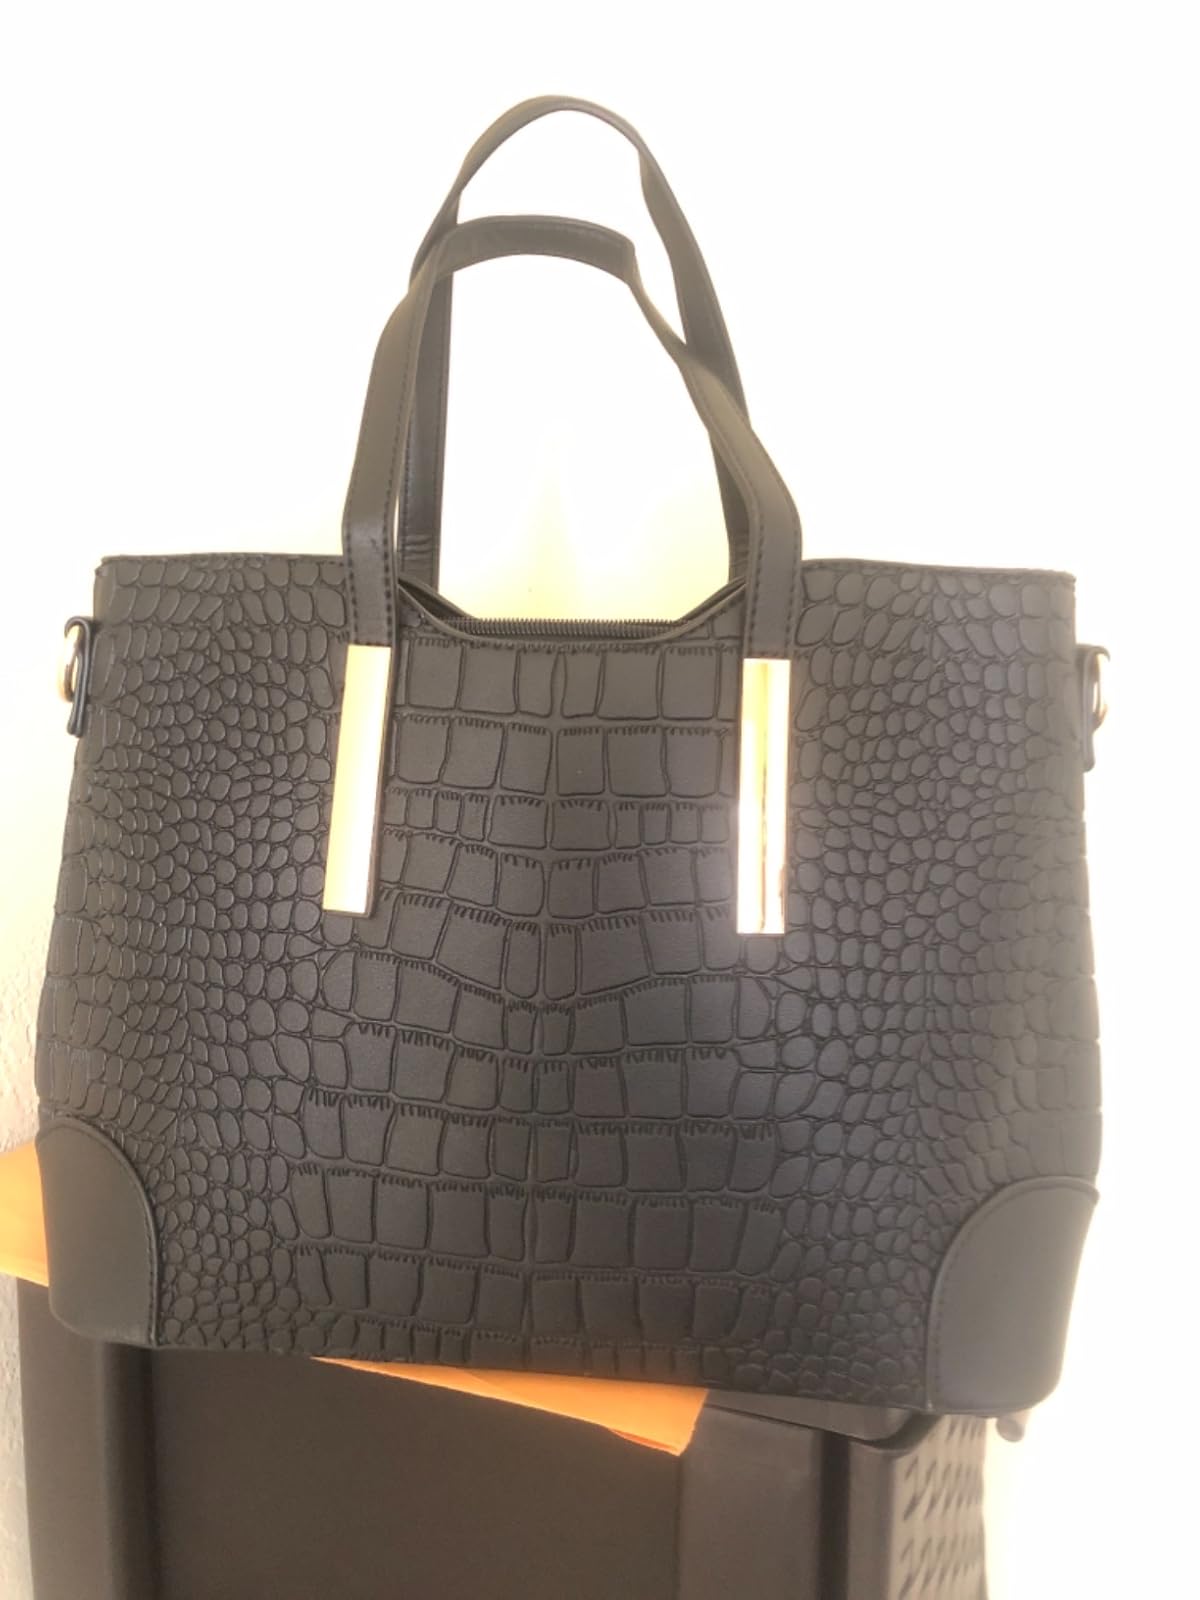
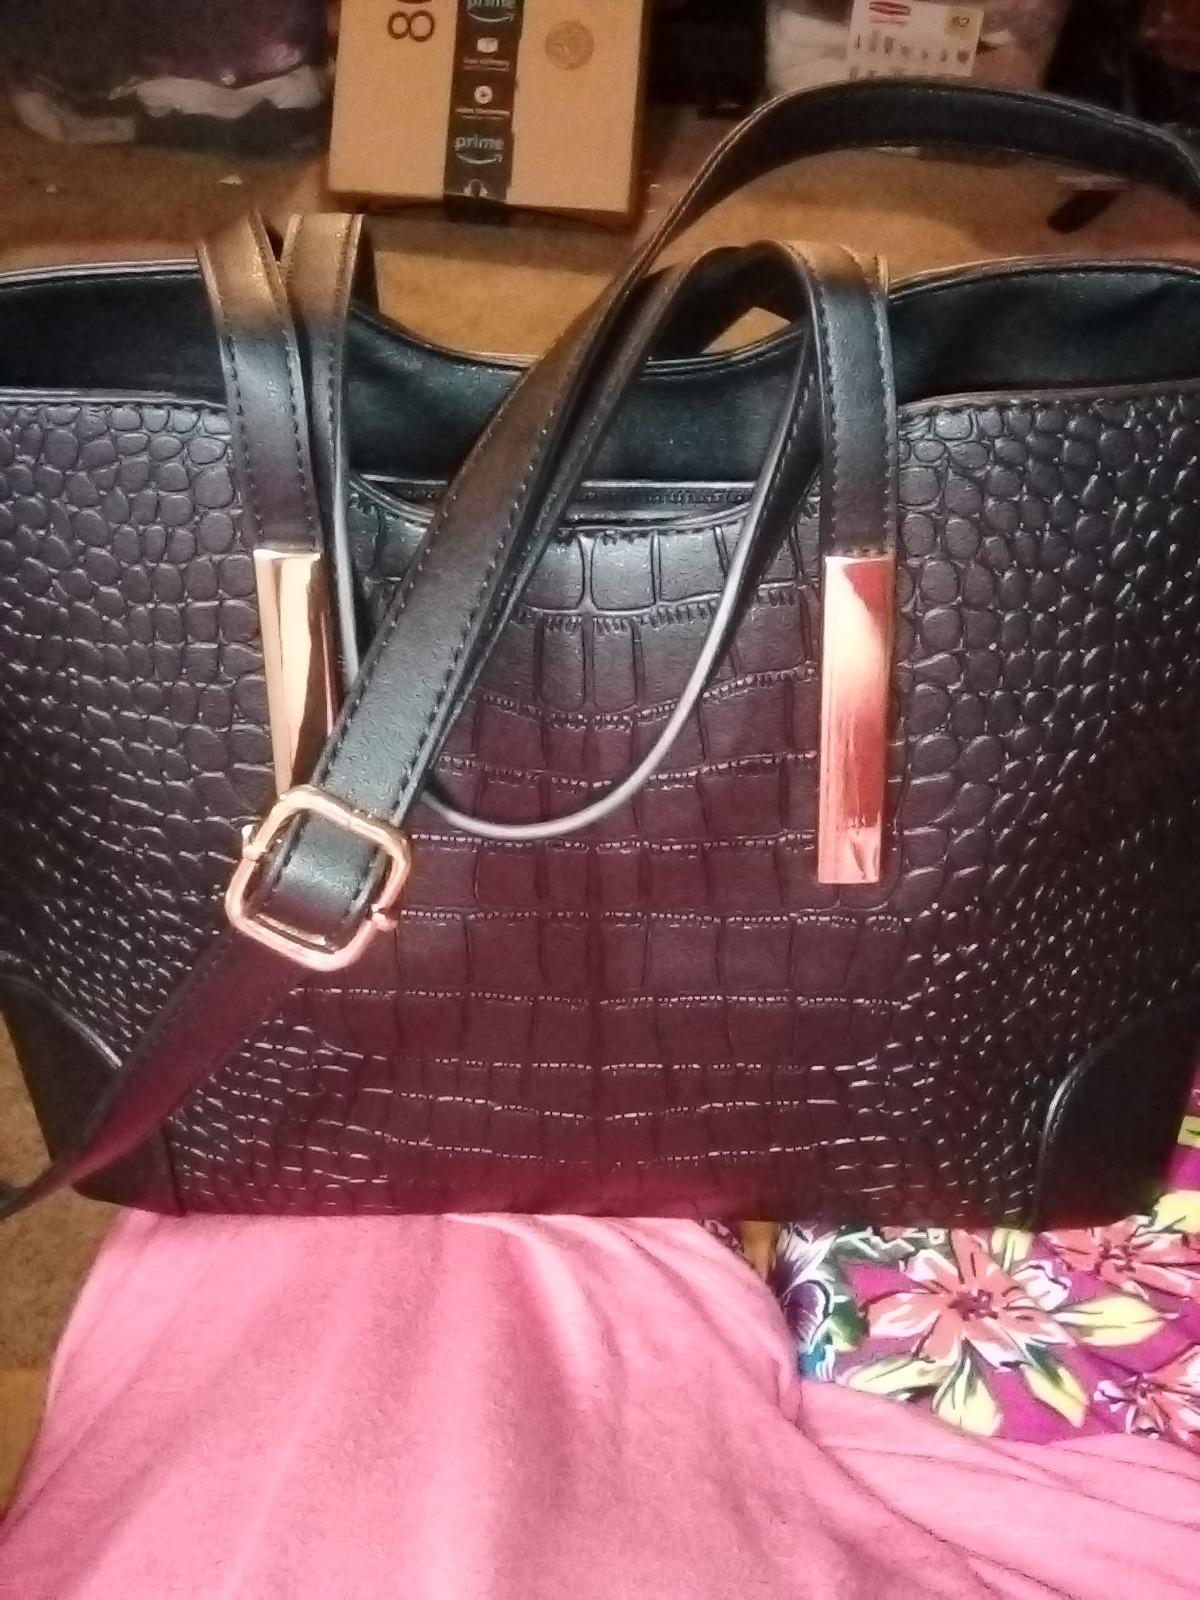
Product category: accessories_handbag
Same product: yes